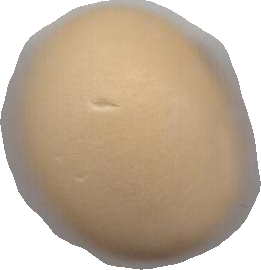
Variety: Grobogan